Square root of 2

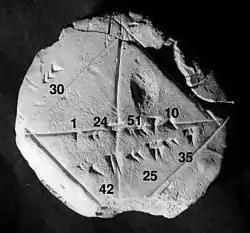
Babylonian clay tablet YBC 7289 with annotations. Besides showing the square root of 2 in sexagesimal, the tablet also gives an example where one side of the square is 30 and the diagonal then is . The sexagesimal digit 30 can also stand for = , in which case is approximately 0.7071065.

The Babylonian clay tablet YBC 7289 (–1600 BC) gives an approximation of formula_1 in four sexagesimal figures, , which is accurate to about six decimal digits, and is the closest possible three-place sexagesimal representation of formula_1, representing a margin of error of only –0.000042%: